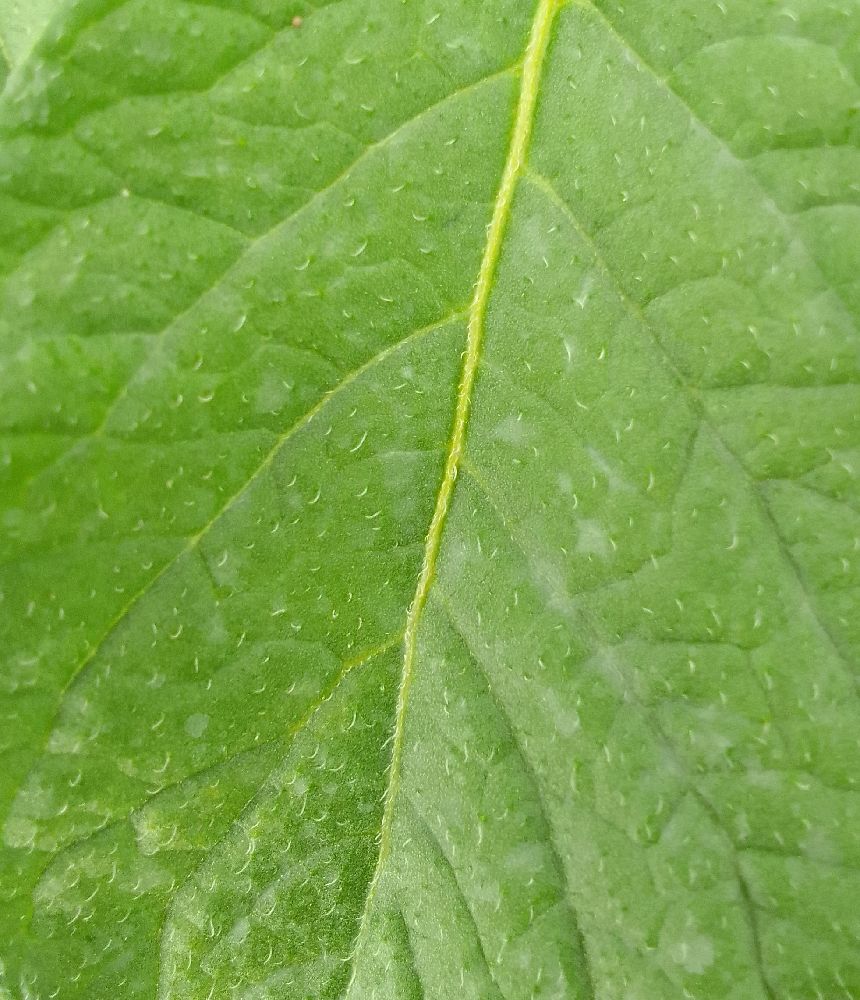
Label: Healthy